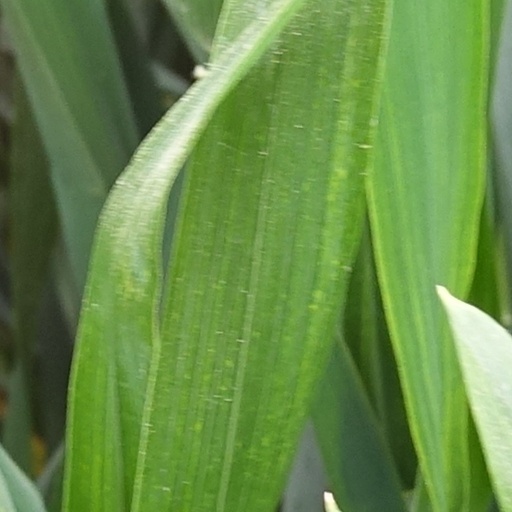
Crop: wheat